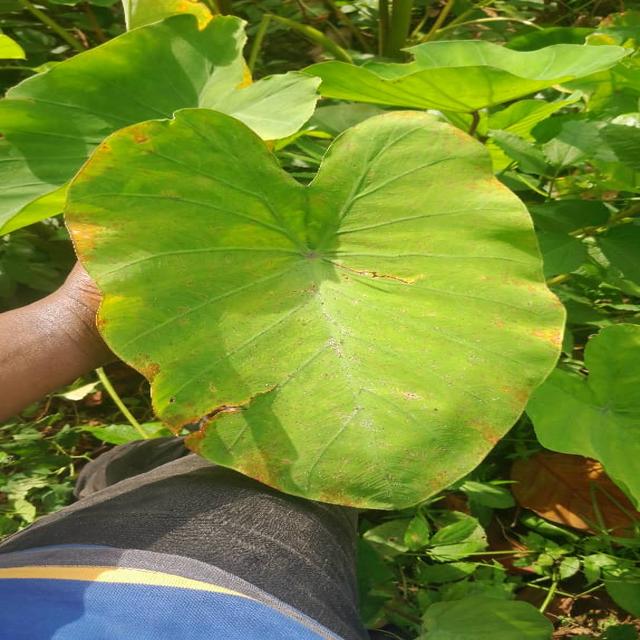
Label: Early_Blight